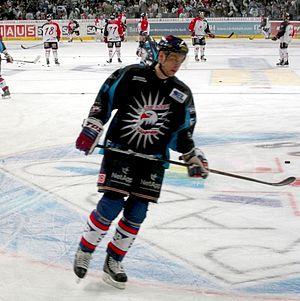
Eduard Lewandowski ou Edouard Voldemarovitch Levandovski - du russe : Эдуард Вольдемарович Левандовский - est un joueur professionnel russo-allemand de hockey sur glace. Il évolue au poste d'attaquant.